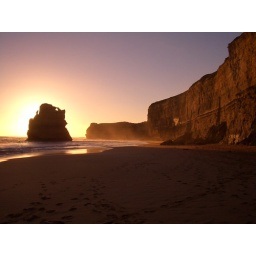
... at the great ocean road in Australia.